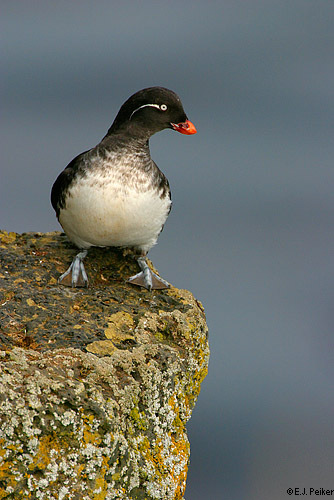
this bird has a red beak, little webbed feet, a white belly and a black back.
a water bird with webbed toes has bright orange beak, white breast and belly and white eye and eyebrow, and is black colored on its dorsal side.
the bird has a black head and white body with an orange beak and grey webbed feet.
this bird has a short stocky body, a red beak and darker feathers on the head and back and it also has a white streak extending from its eye.
this bird has a speckled belly and breast with a short orange bill.
this bird has black sides and a white belly. it has a black head and crown with an orange beak.
this cute bird has flat feet, black throat and crown with a very short bright orange bill.
this bird has wings that are black and has an orange bill
this bird has wings that are black and has an orange bill
this bird has a brown crown, brown primaries, and a white belly.
Species: Parakeet Auklet